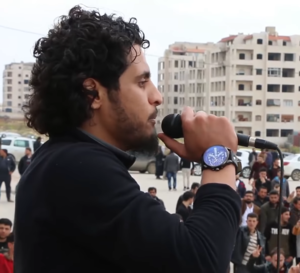
Abdel Basset Sarout, né en 1992 à Homs en Syrie et mort le 8 juin 2019 à Reyhanlı en Turquie, est un footballeur syrien, évoluant au poste de gardien de but. En 2011, lors des manifestations du printemps arabe, il devient une figure de l'opposition syrienne à Homs, puis de 2012 à 2019 un chef rebelle de la guerre civile syrienne.